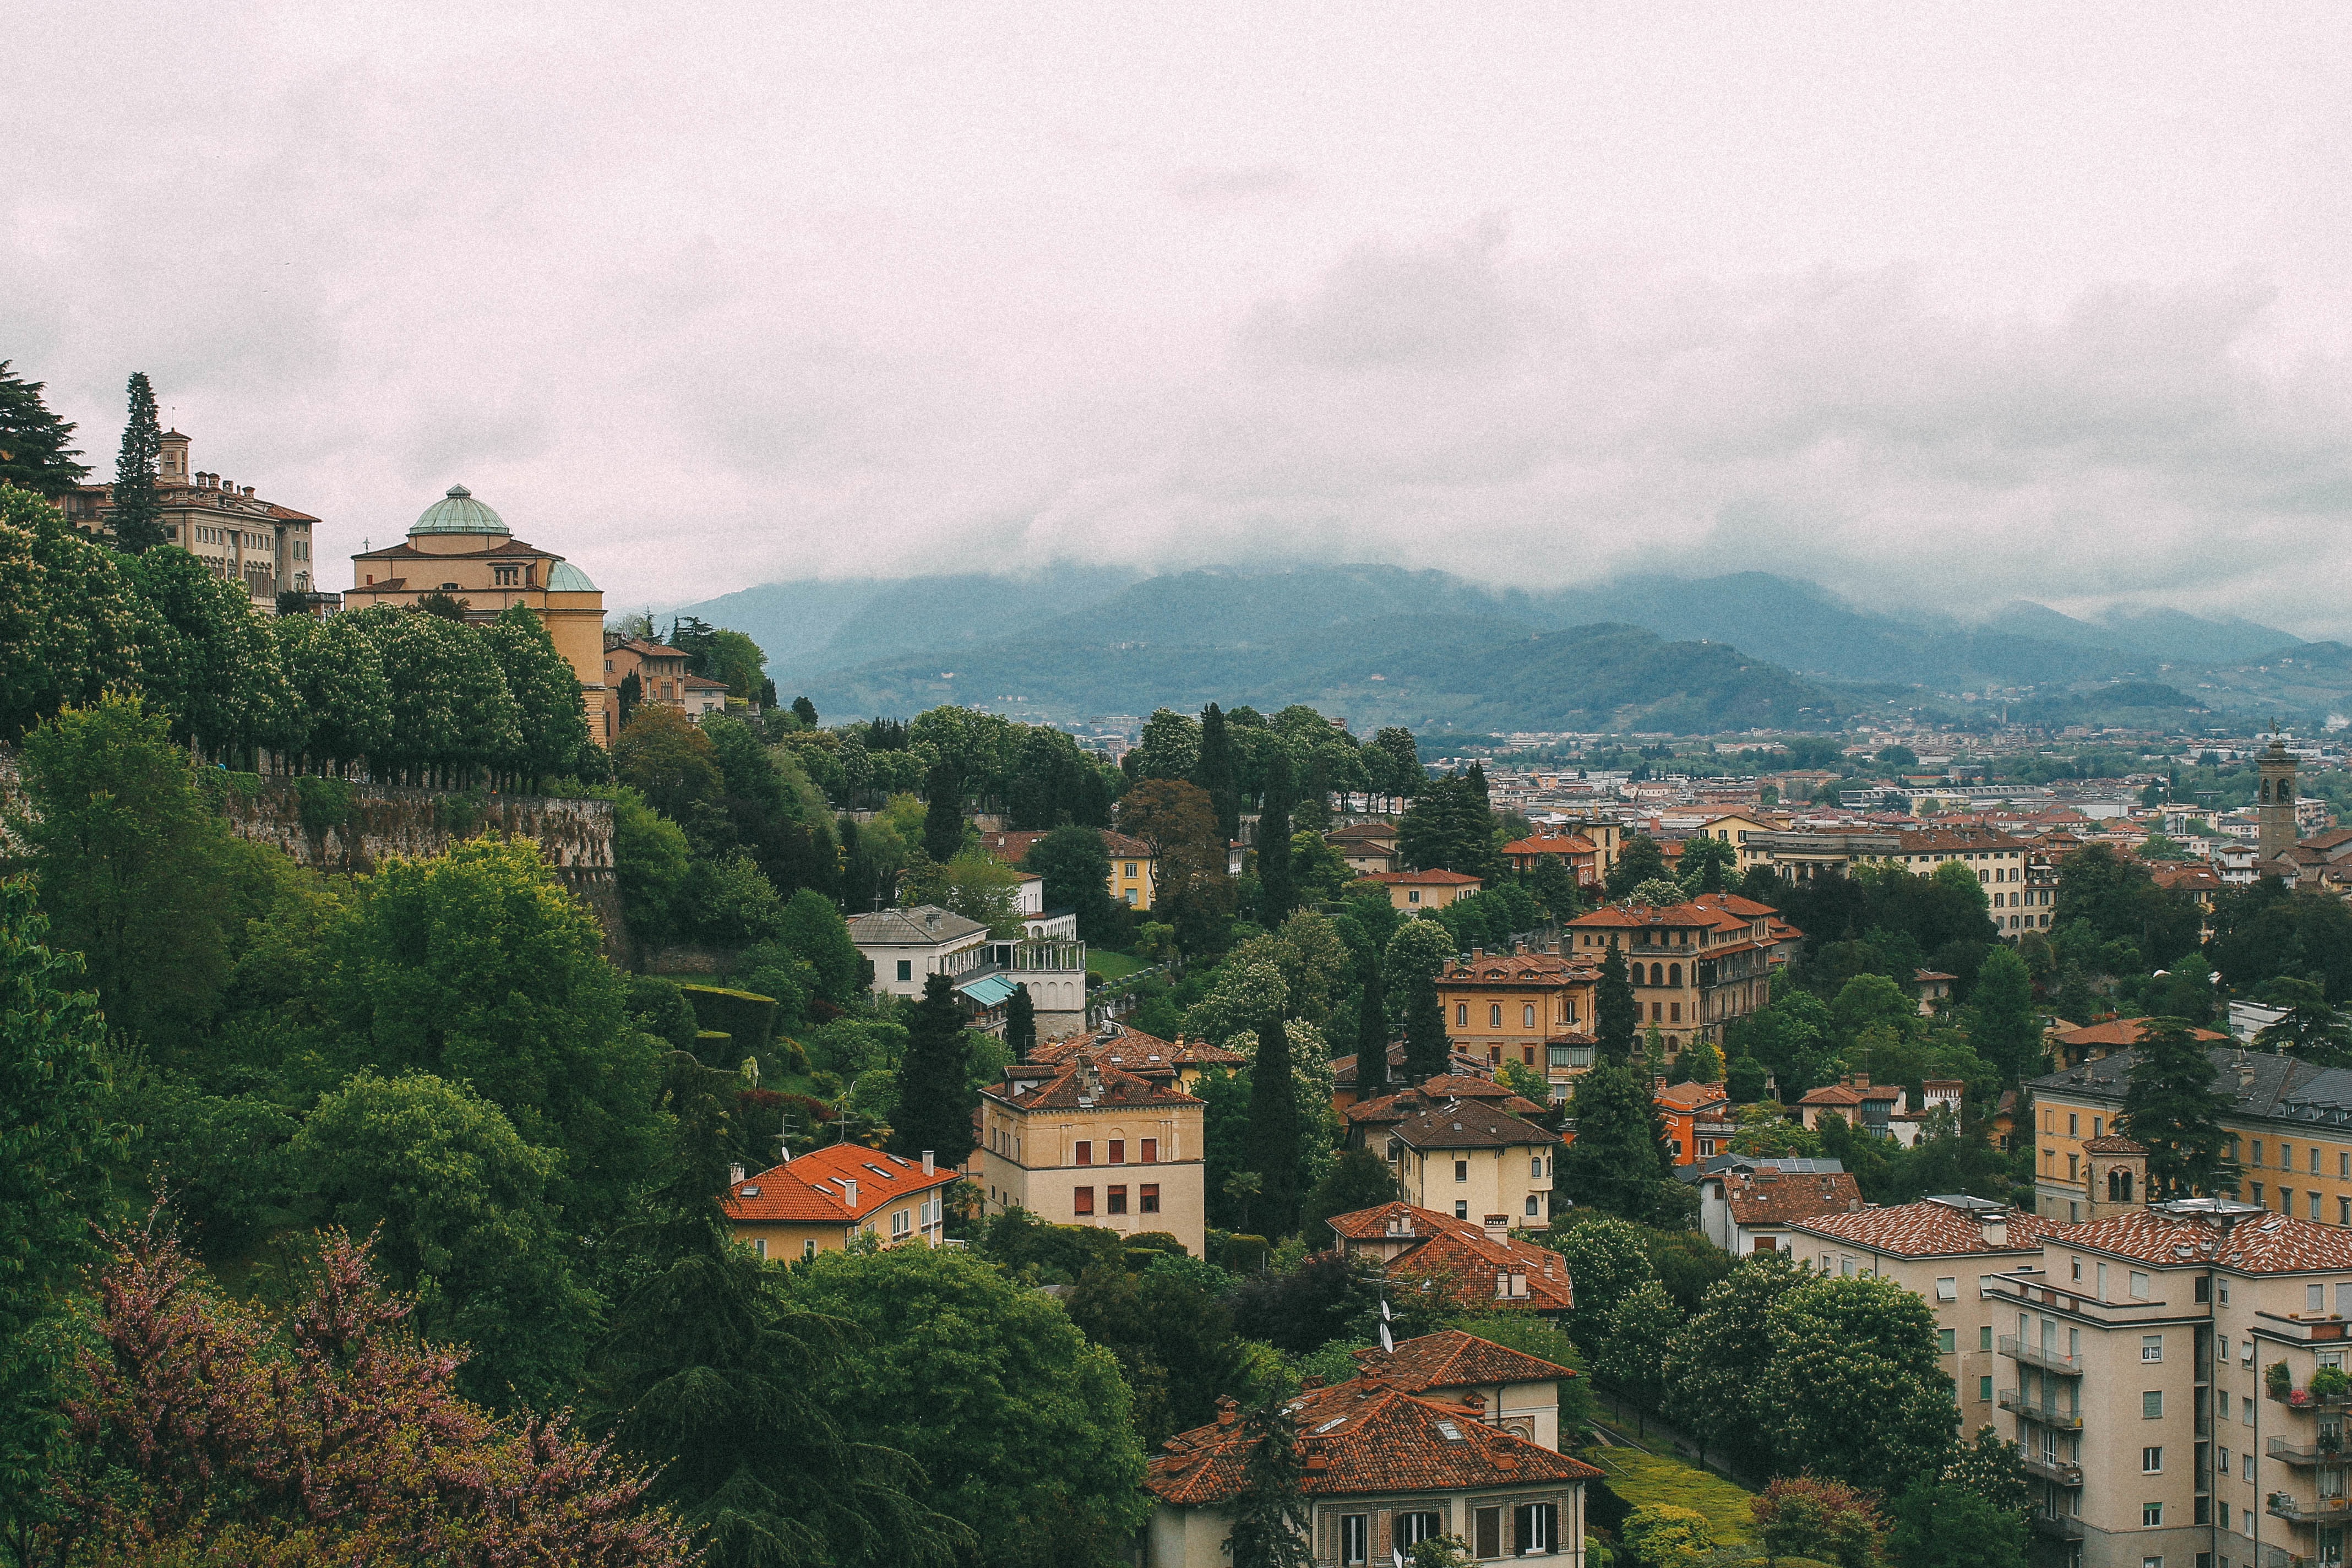
skyline, photography, hill, town, city, river, cityscape, panorama, village, castle, neighbourhood, rural area, aerial photography, residential area, geographical feature, human settlement